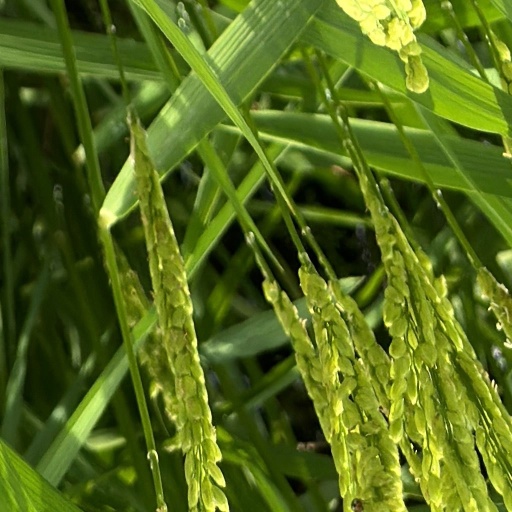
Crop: rice